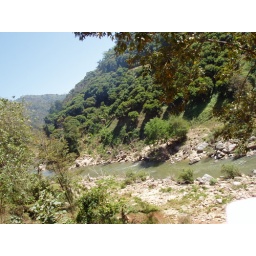
Low water in the river